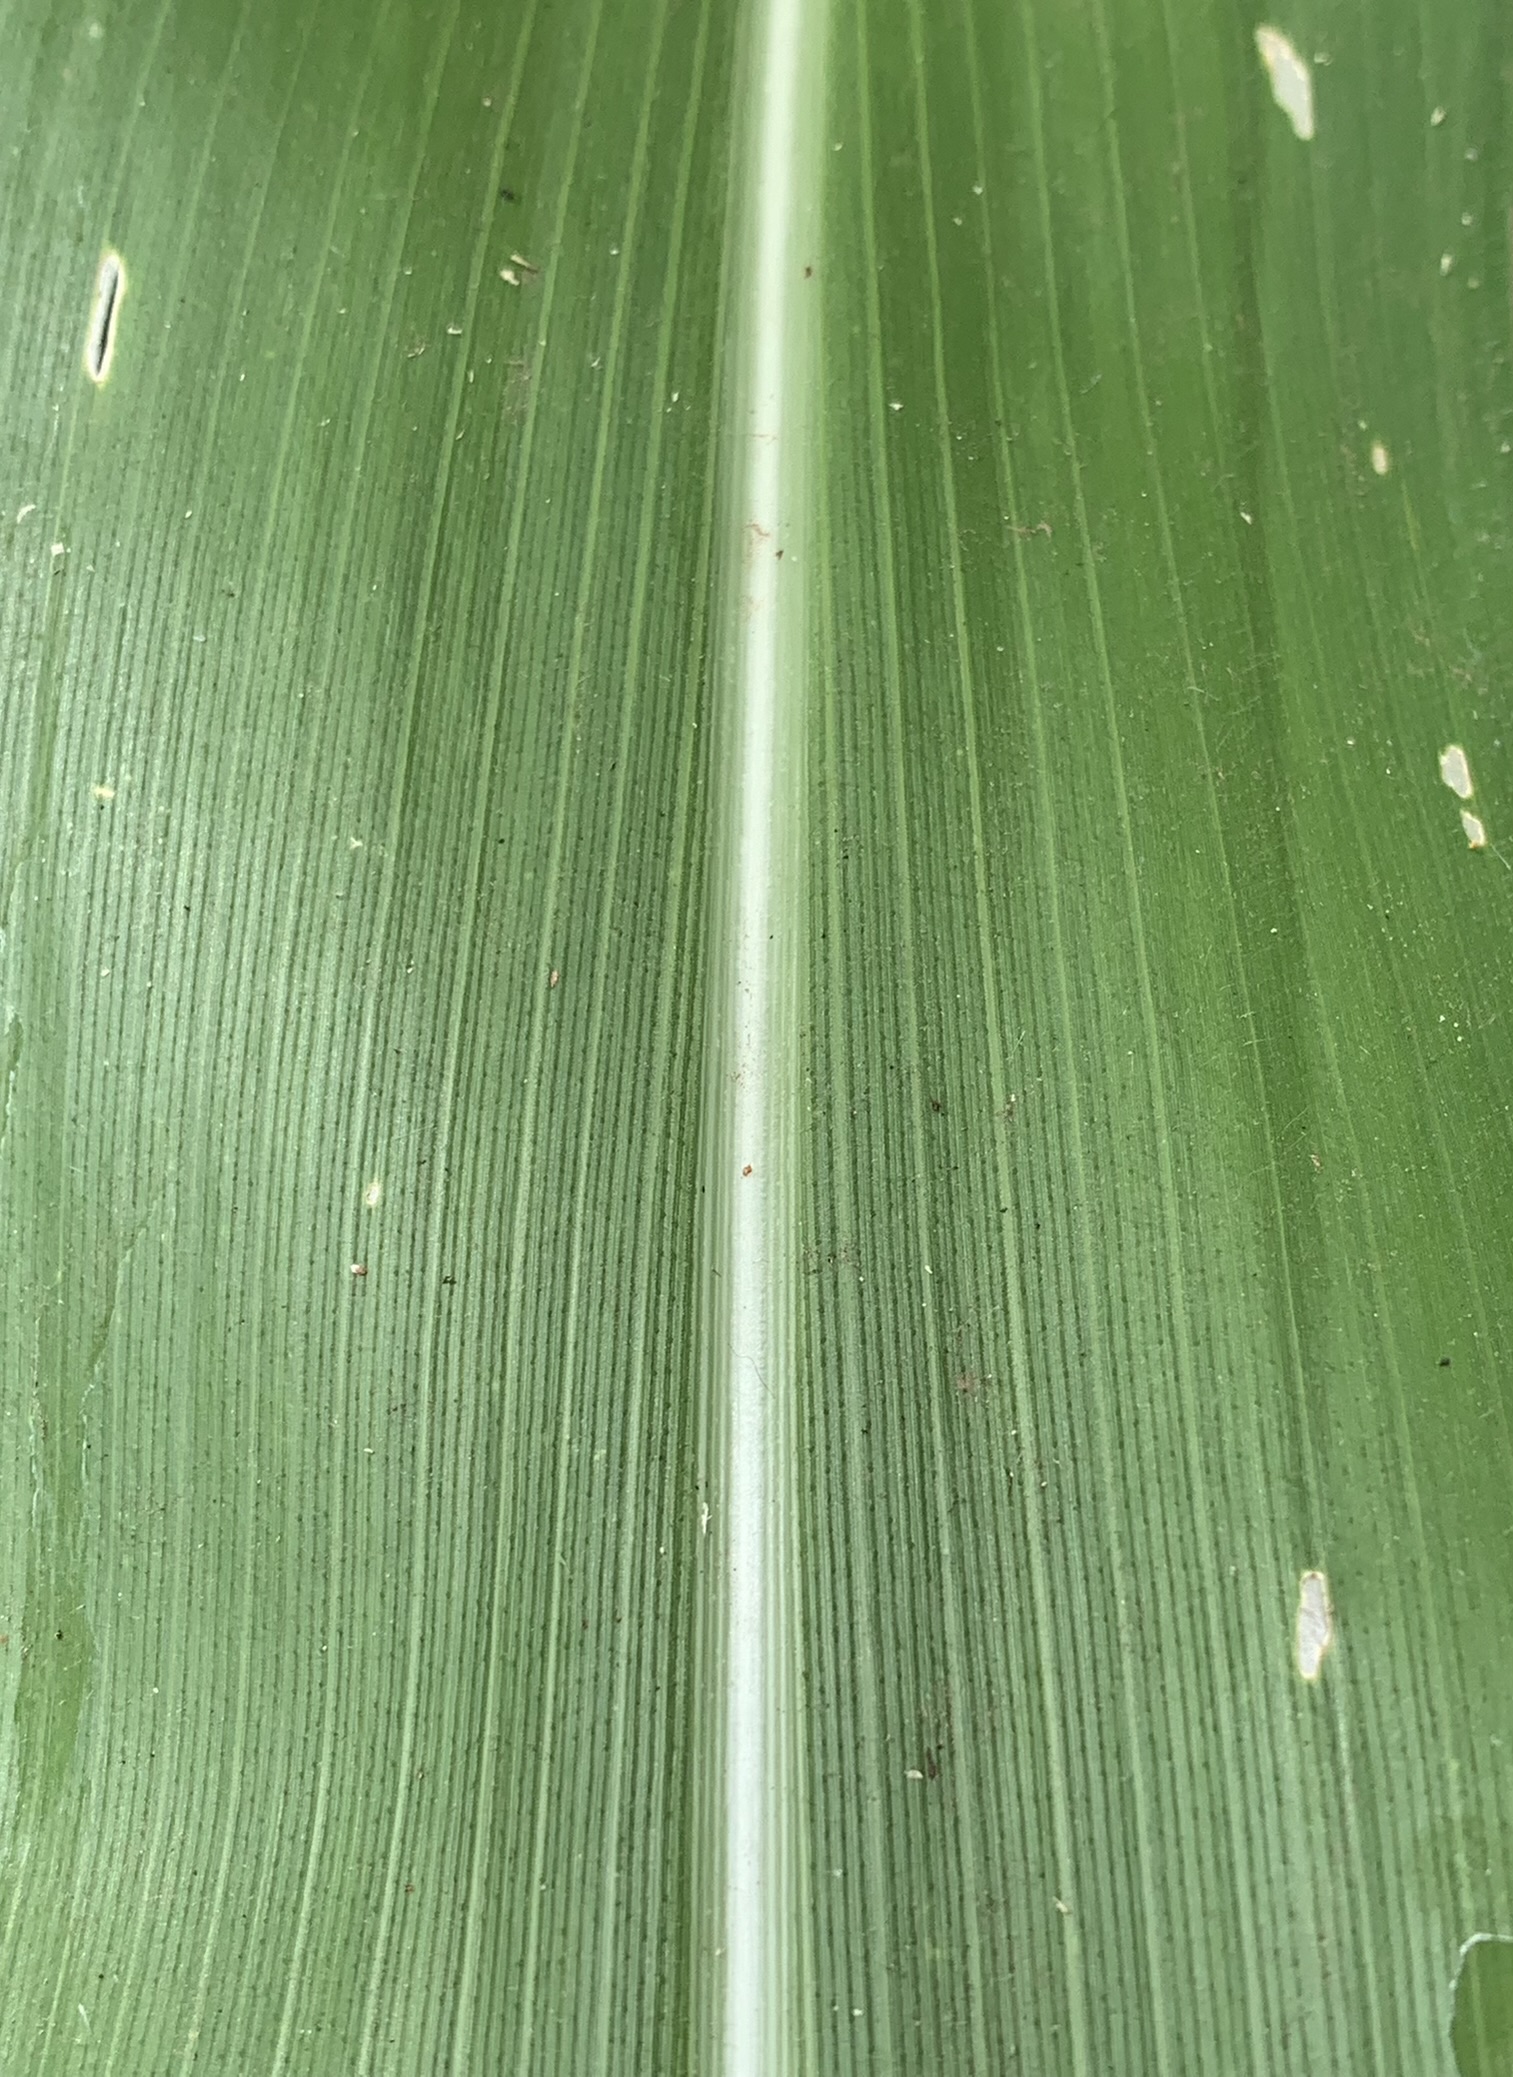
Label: Healthy